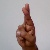
The image shows a hand gesture representing the letter 'R' in Indian Sign Language.